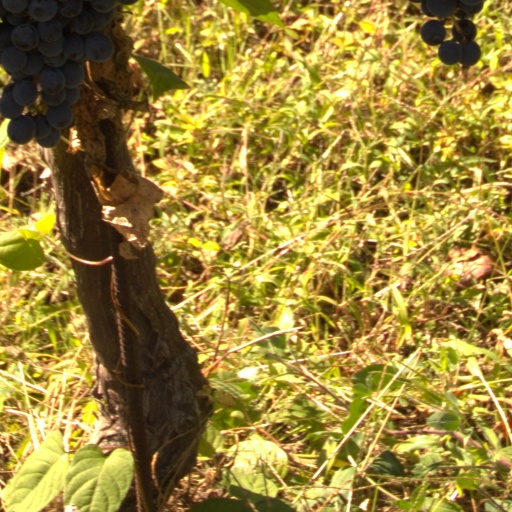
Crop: grape